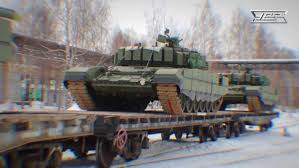
Label: Tank